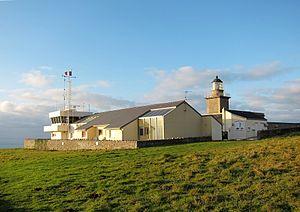
Le phare du cap de Carteret (Manche).
Le phare de Carteret est une maison-phare bâtie sur la falaise du cap de Carteret, sur la commune de Barneville-Carteret. Ce phare peut être visité pendant les périodes de vacances scolaires, les week-end et jours fériés.